Hyang

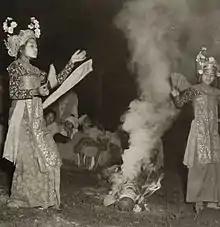
The sacred Balinese dance Sanghyang Dedari involved girls being possessed by hyangs.

The term "Hyang" is Old Javanese in origin. It means "god", "goddess", "deified being", or "divinity". It remains in and , which bears the same meaning. In Old Sundanese, the term ""nga-hyang"" means "disappear" or "unseen". In its development, the term "hyang" became the root word for many terms that are still known and used in modern Indonesian: